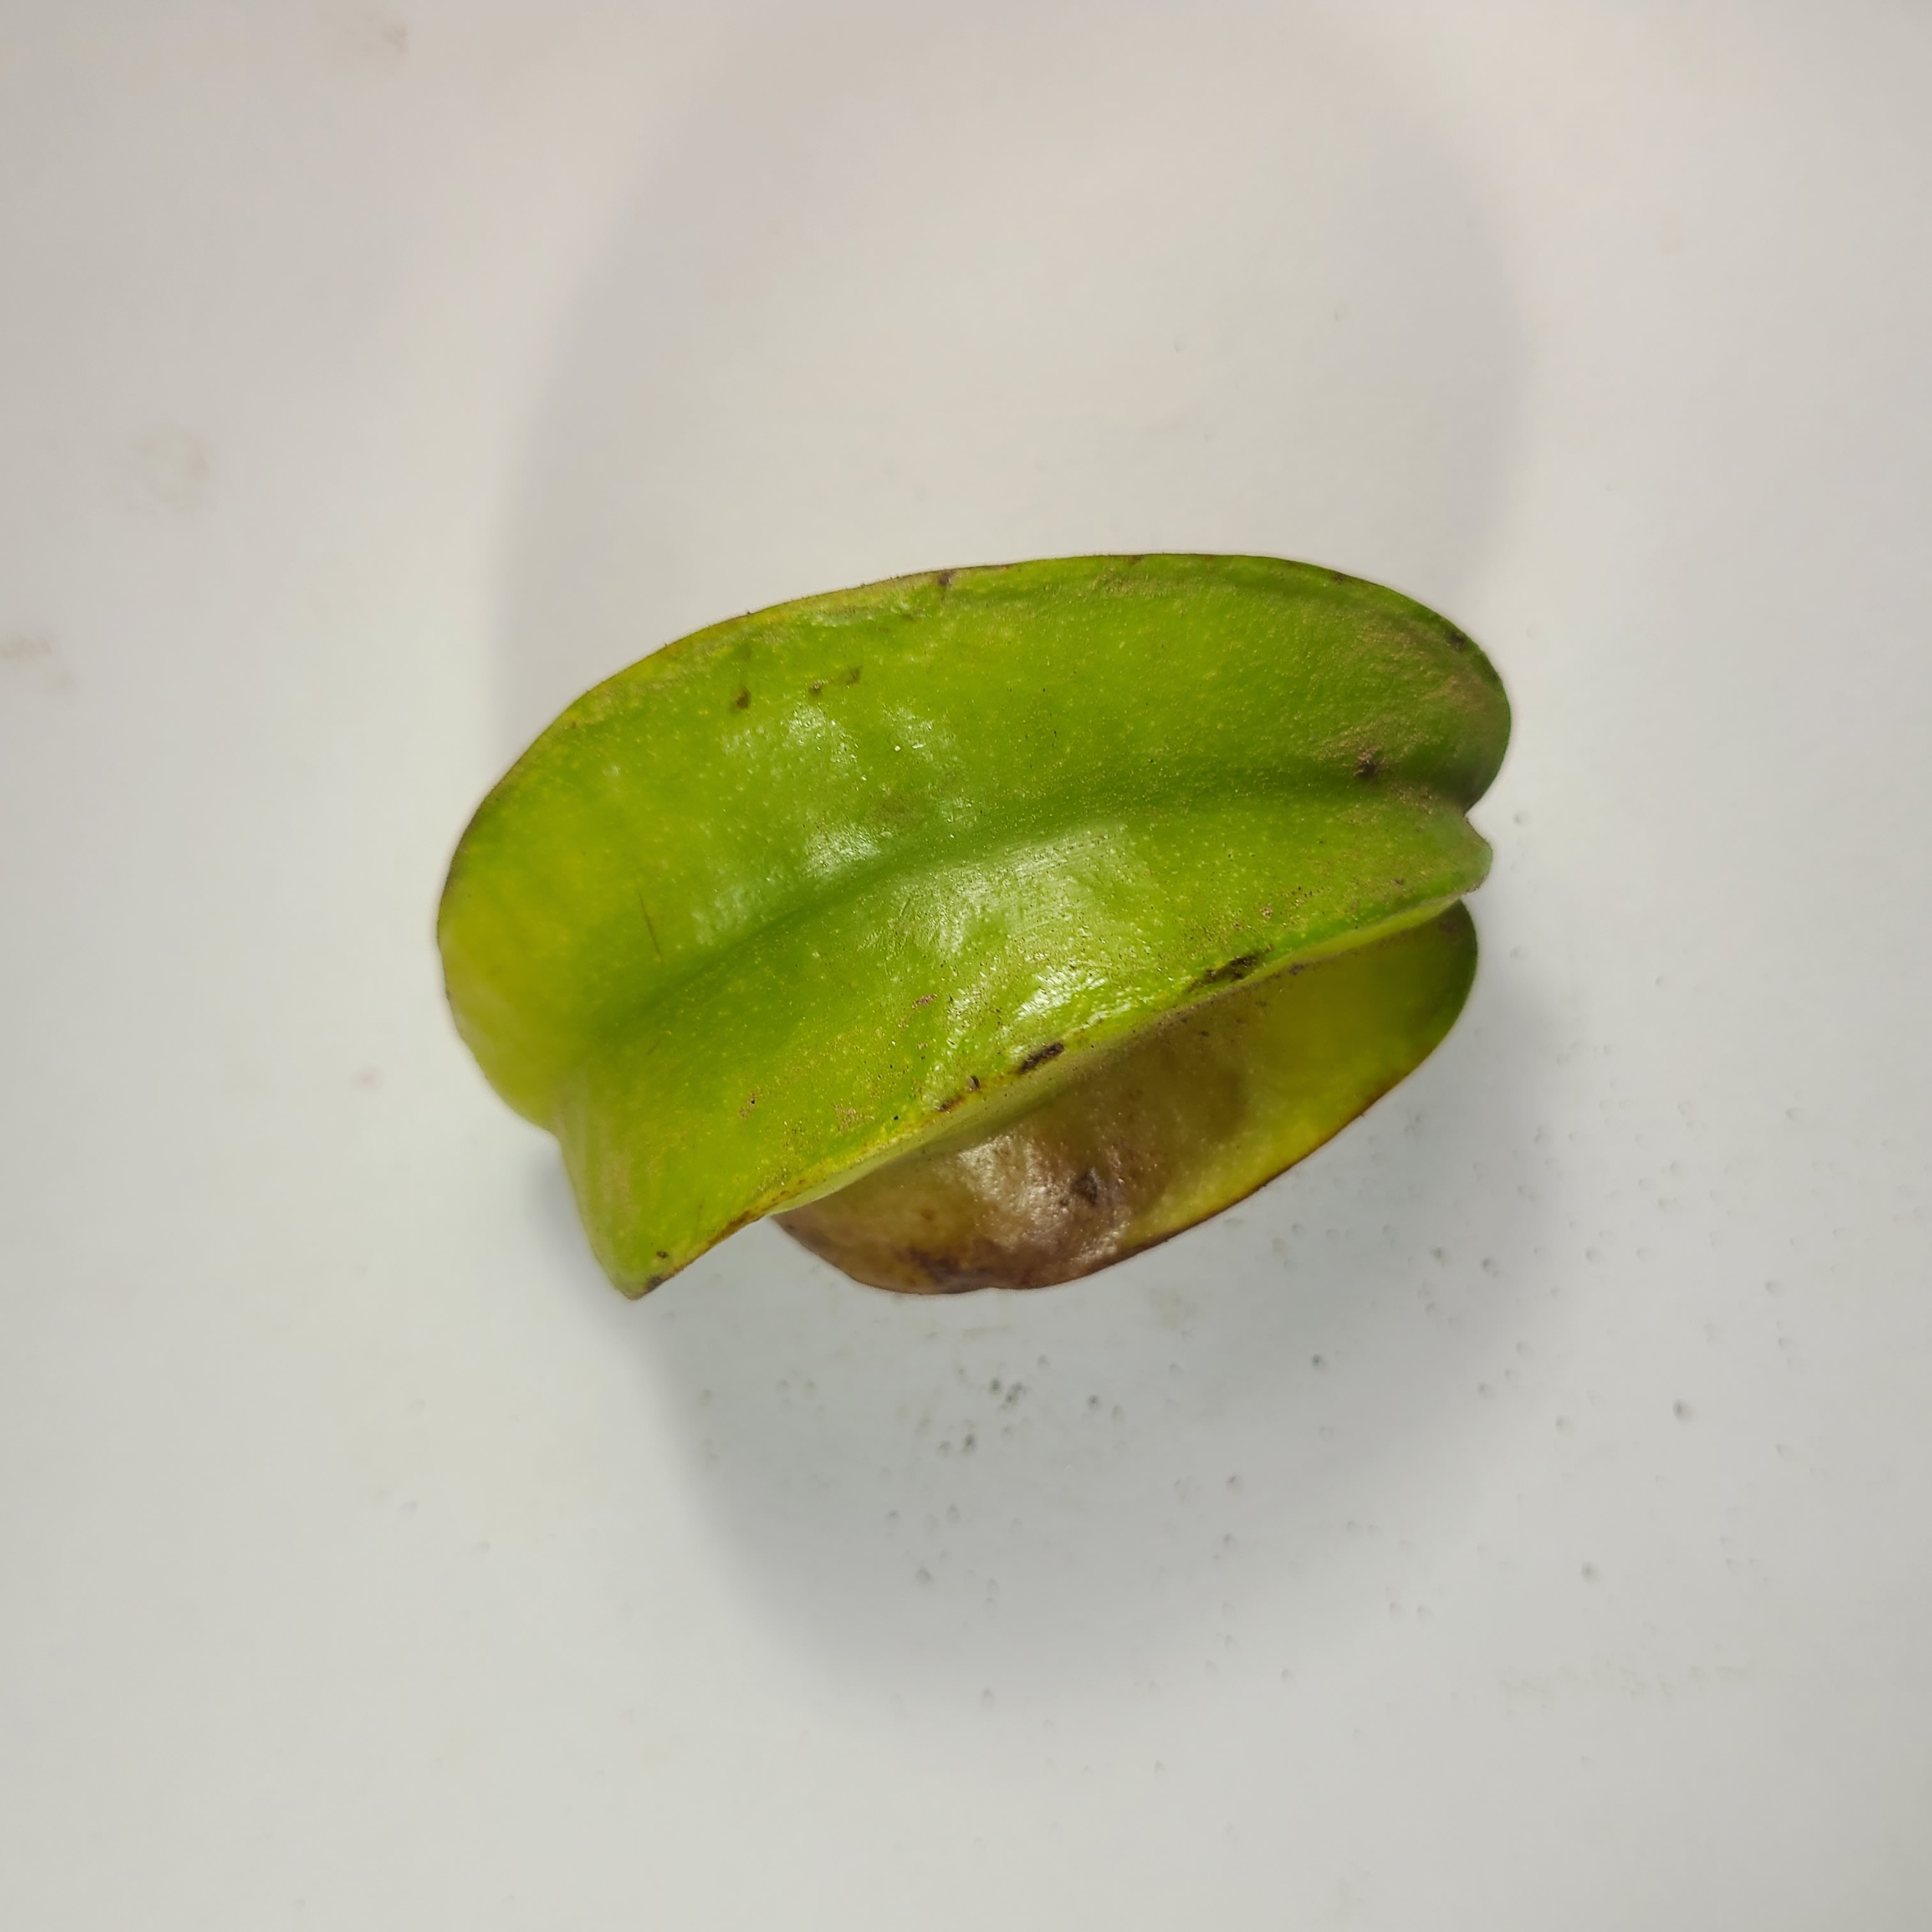
Label: Unhealthy Fruits